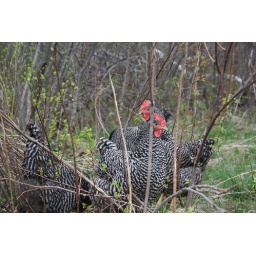
I got some of my best photos of the chickens when I lay in the field while they were at the edge of the woods.